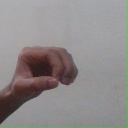
अक्षर: औ